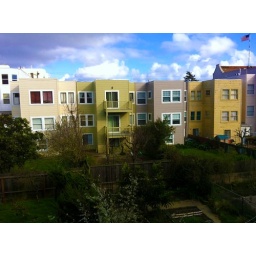
looking out my bedroom window in san francisco